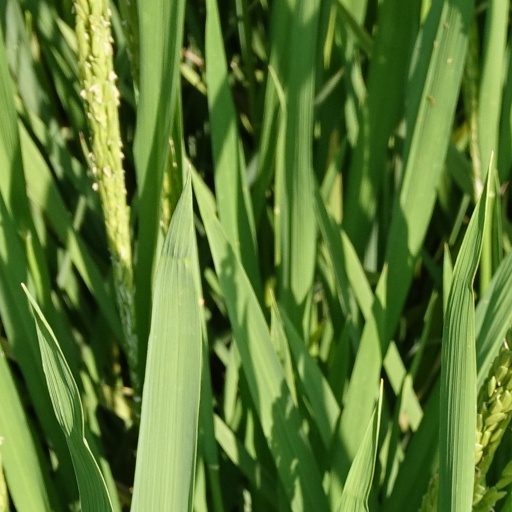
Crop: rice